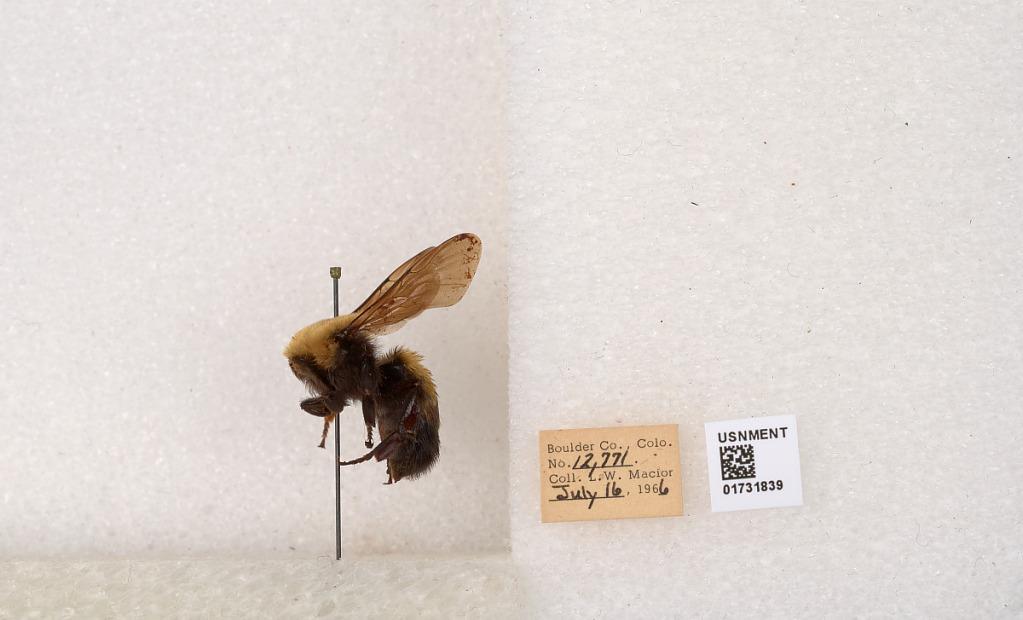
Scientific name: Bombus (Bombus) nevadensis Cresson